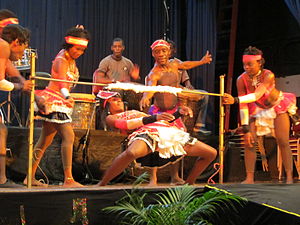
Limbo (dans)
Limbo i Trinidad
Der er for få eller ingen kildehenvisninger i denne artikel, hvilket er et problem. Du kan hjælpe ved at angive troværdige kilder til de påstande, som fremføres i artiklen.